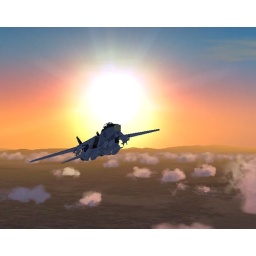
I took this screen shot while flying training at Edwards AFB in Flight Simulator.